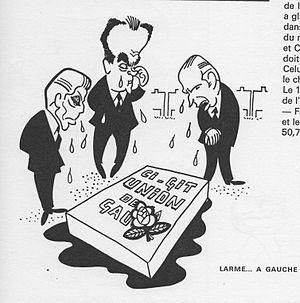
recueil de dessins et caricatures paru en 1980
Le Programme commun, dont le nom complet est programme commun de gouvernement est un programme de réforme, adopté le 27 juin 1972 par le Parti socialiste, le Parti communiste français et signé le 12 juillet 1972, à l'hôtel Continental, par ces deux organisations et certains radicaux. Robert Fabre signe le document au nom des radicaux de gauche mais le congrès fondateur de cette organisation a lieu seulement en décembre. Il prévoyait un grand bouleversement dans les domaines économique, politique et militaire en France.
L'Union de la gauche est un terme utilisé pour désigner en premier lieu une alliance électorale conclue entre le Parti socialiste, le Mouvement des radicaux de gauche et le Parti communiste français, de 1972 à 1977, sur la base du Programme commun de gouvernement.